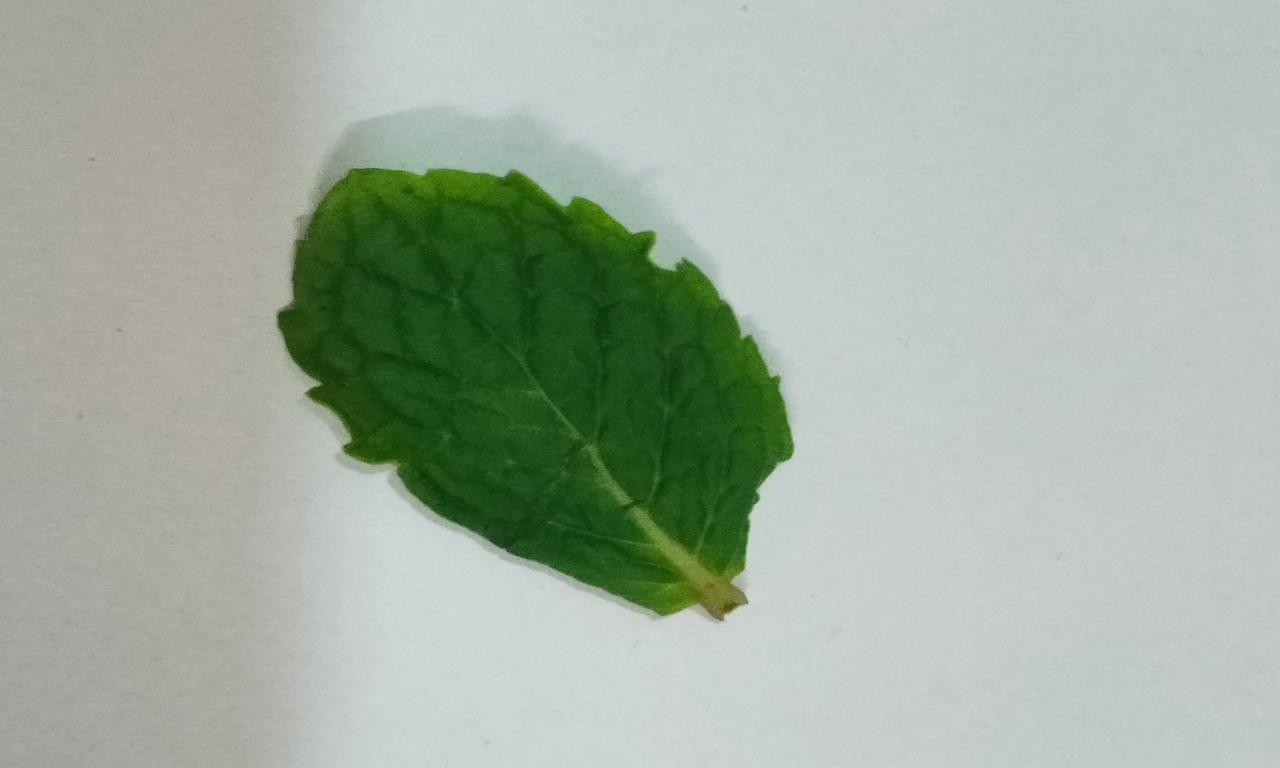
Label: Fresh